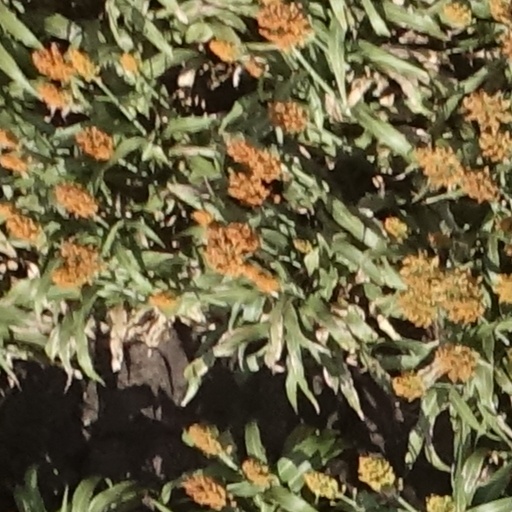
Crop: sorghum